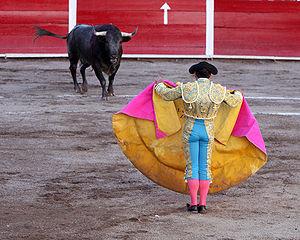
Une corrida durant la feria de Saint-Marc, à Aguascalientes, au Mexique, le 1er mai 2010.
L'État d'Aguascalientes est un État du Mexique situé au centre du pays. Entouré par les États de Jalisco et de Zacatecas, l'Aguascalientes couvre une superficie de 5 197 km² et compte 1 312 544 habitants en 2015.
Taureau est le nom vernaculaire donné au mâle de l'espèce Bos taurus, un mammifère domestique ruminant, généralement porteur de cornes sur le front, appartenant à la famille des Bovidés. Sa femelle est la vache. Il est utilisé principalement pour la reproduction dans l'élevage laitier, de plus en plus par insémination artificielle, pour la production de viande bovine et pour des sports comme les courses de taureaux ou le rodéo. C'est un animal très présent dans la culture, notamment dans l'art de la tauromachie.